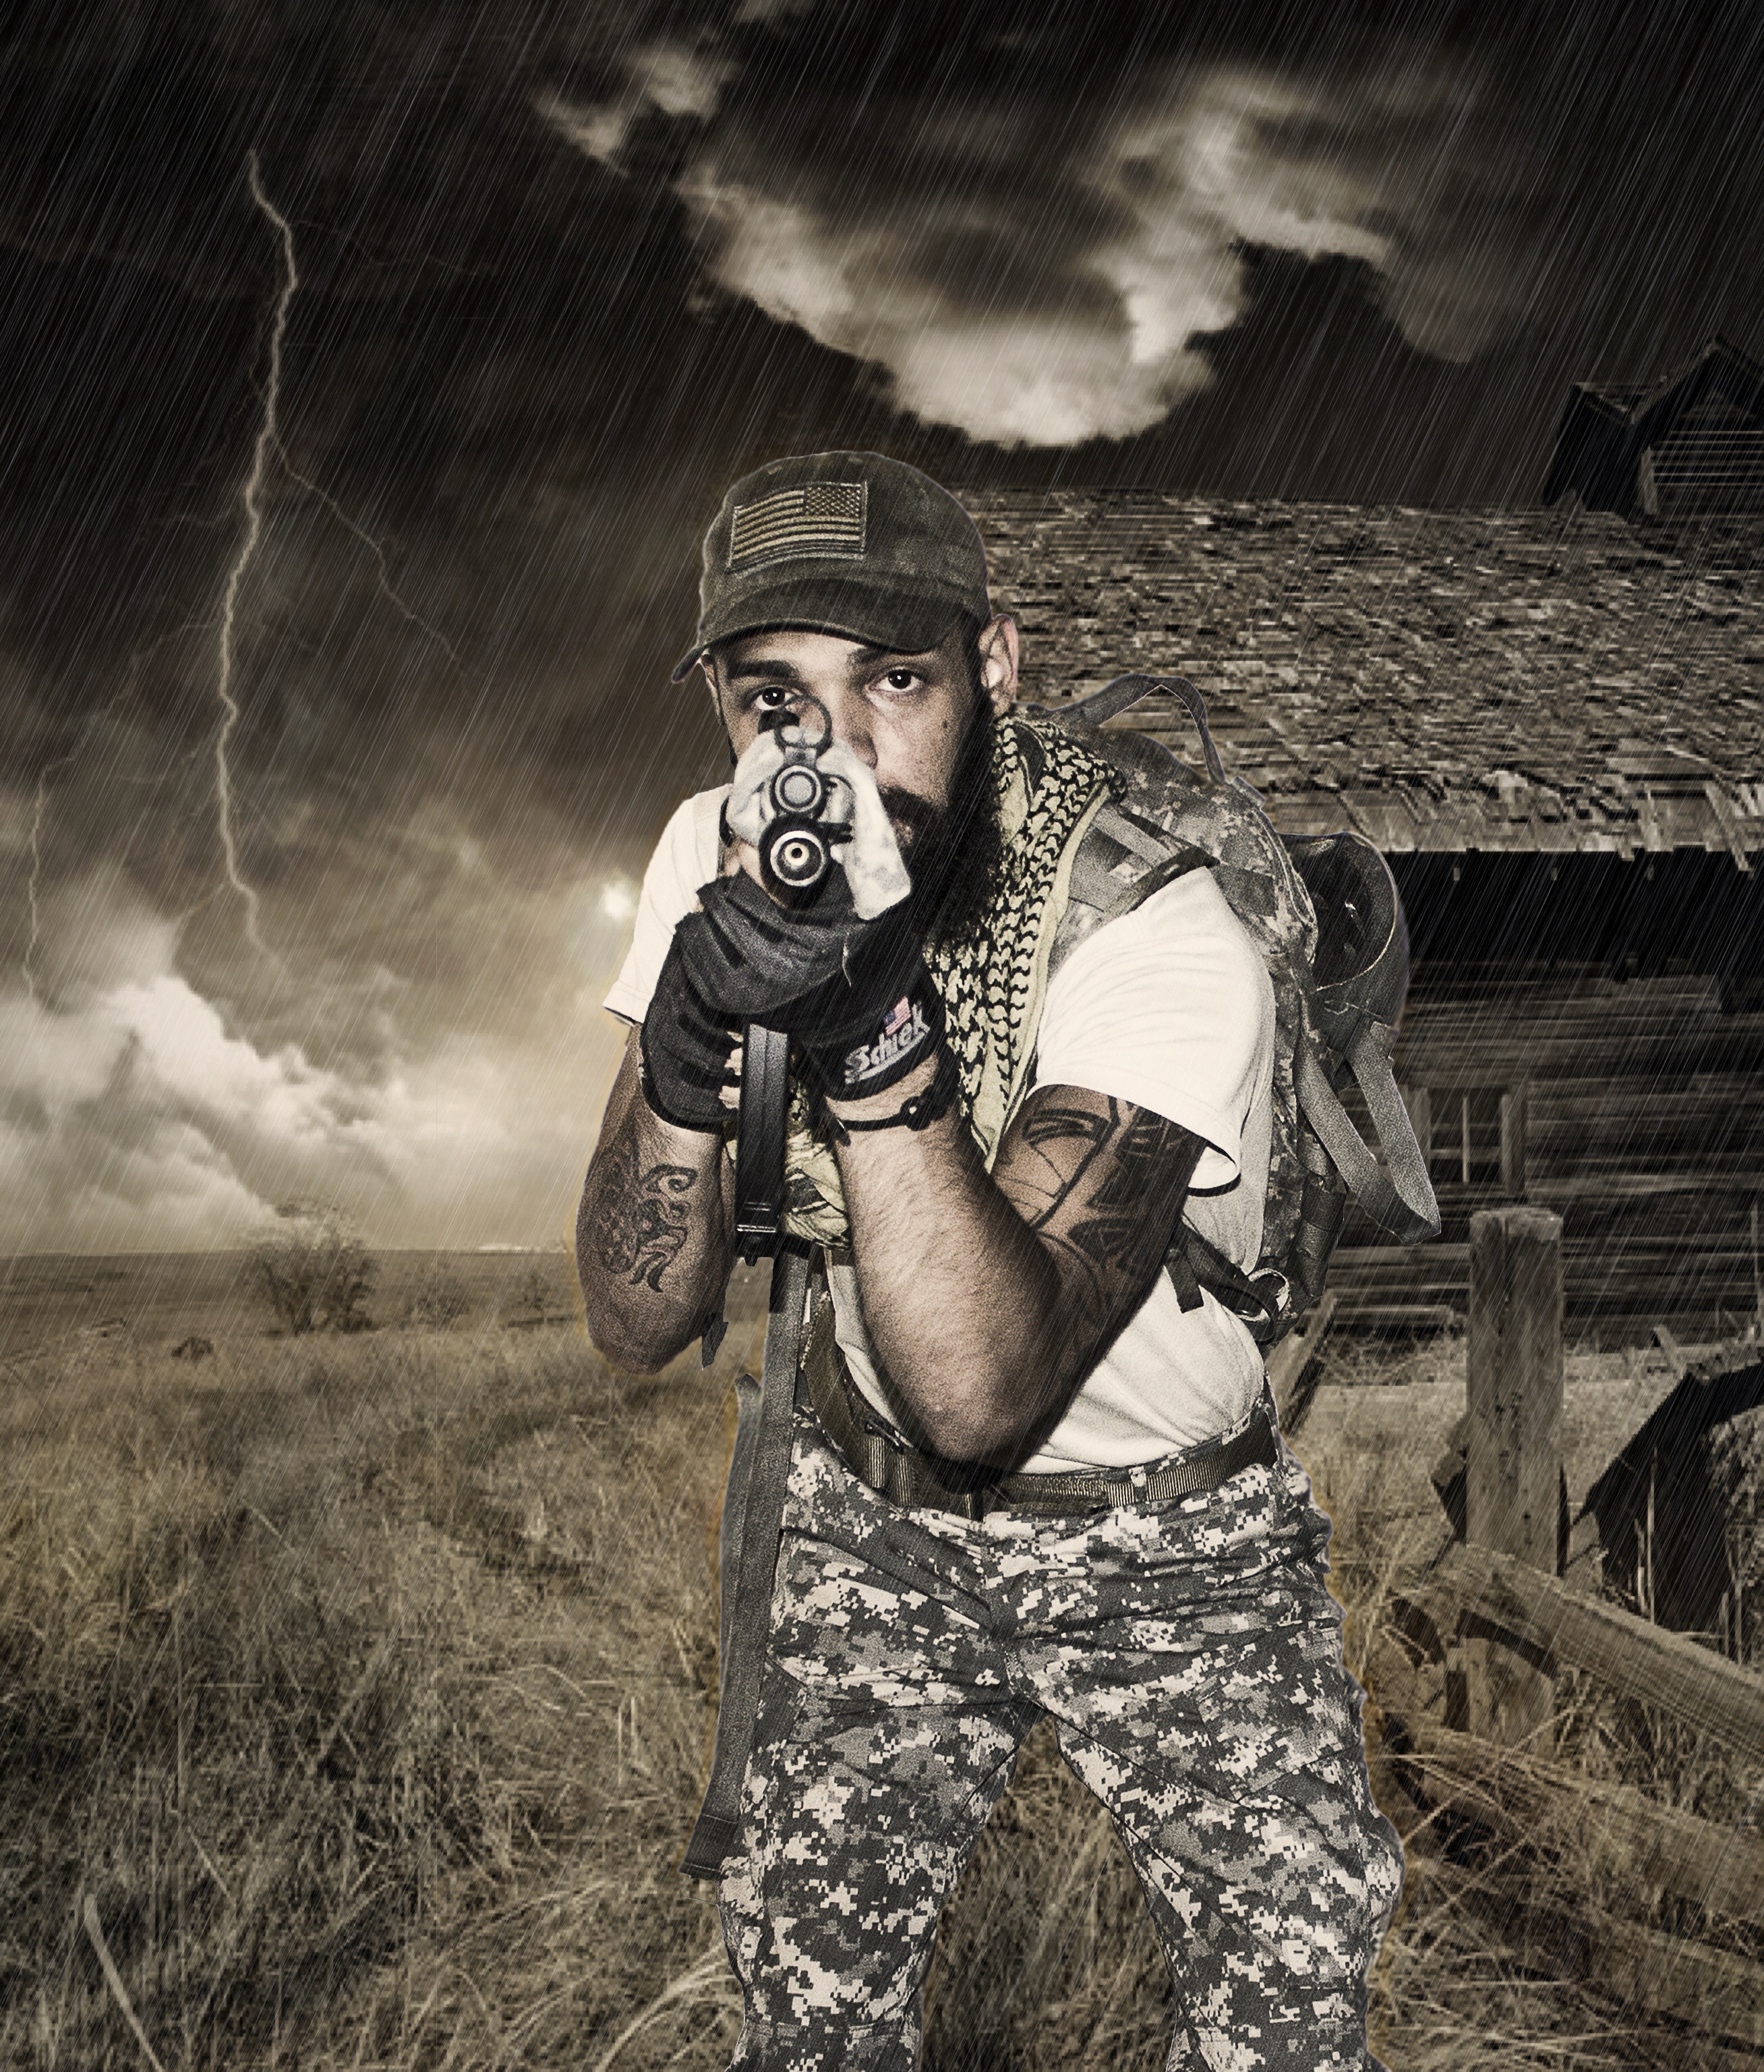
tree, black and white, girl, photography, portrait, soldier, army, weapon, fun, gun, warrior, human behavior